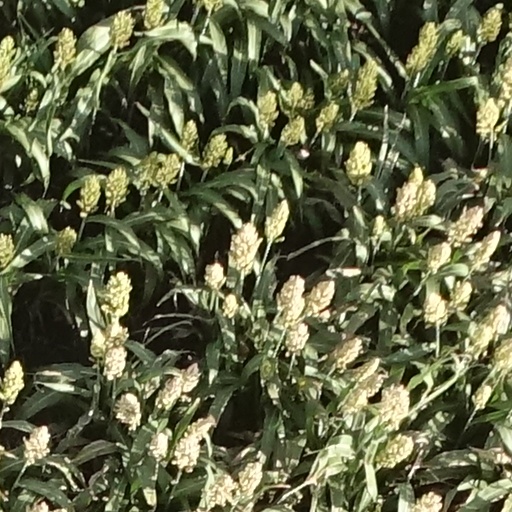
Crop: sorghum